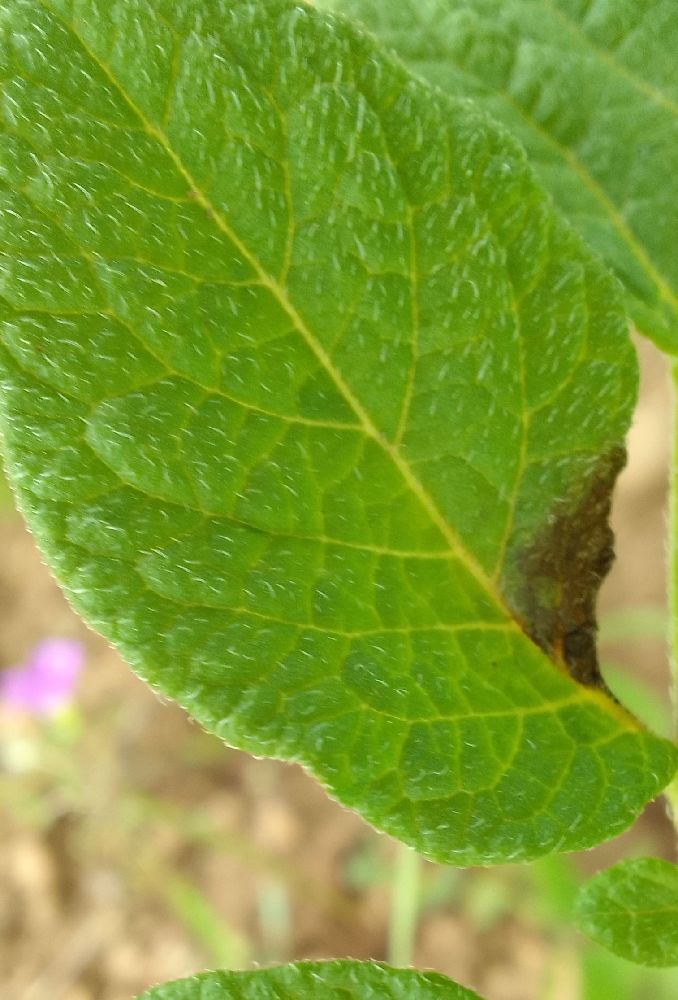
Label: Late blight